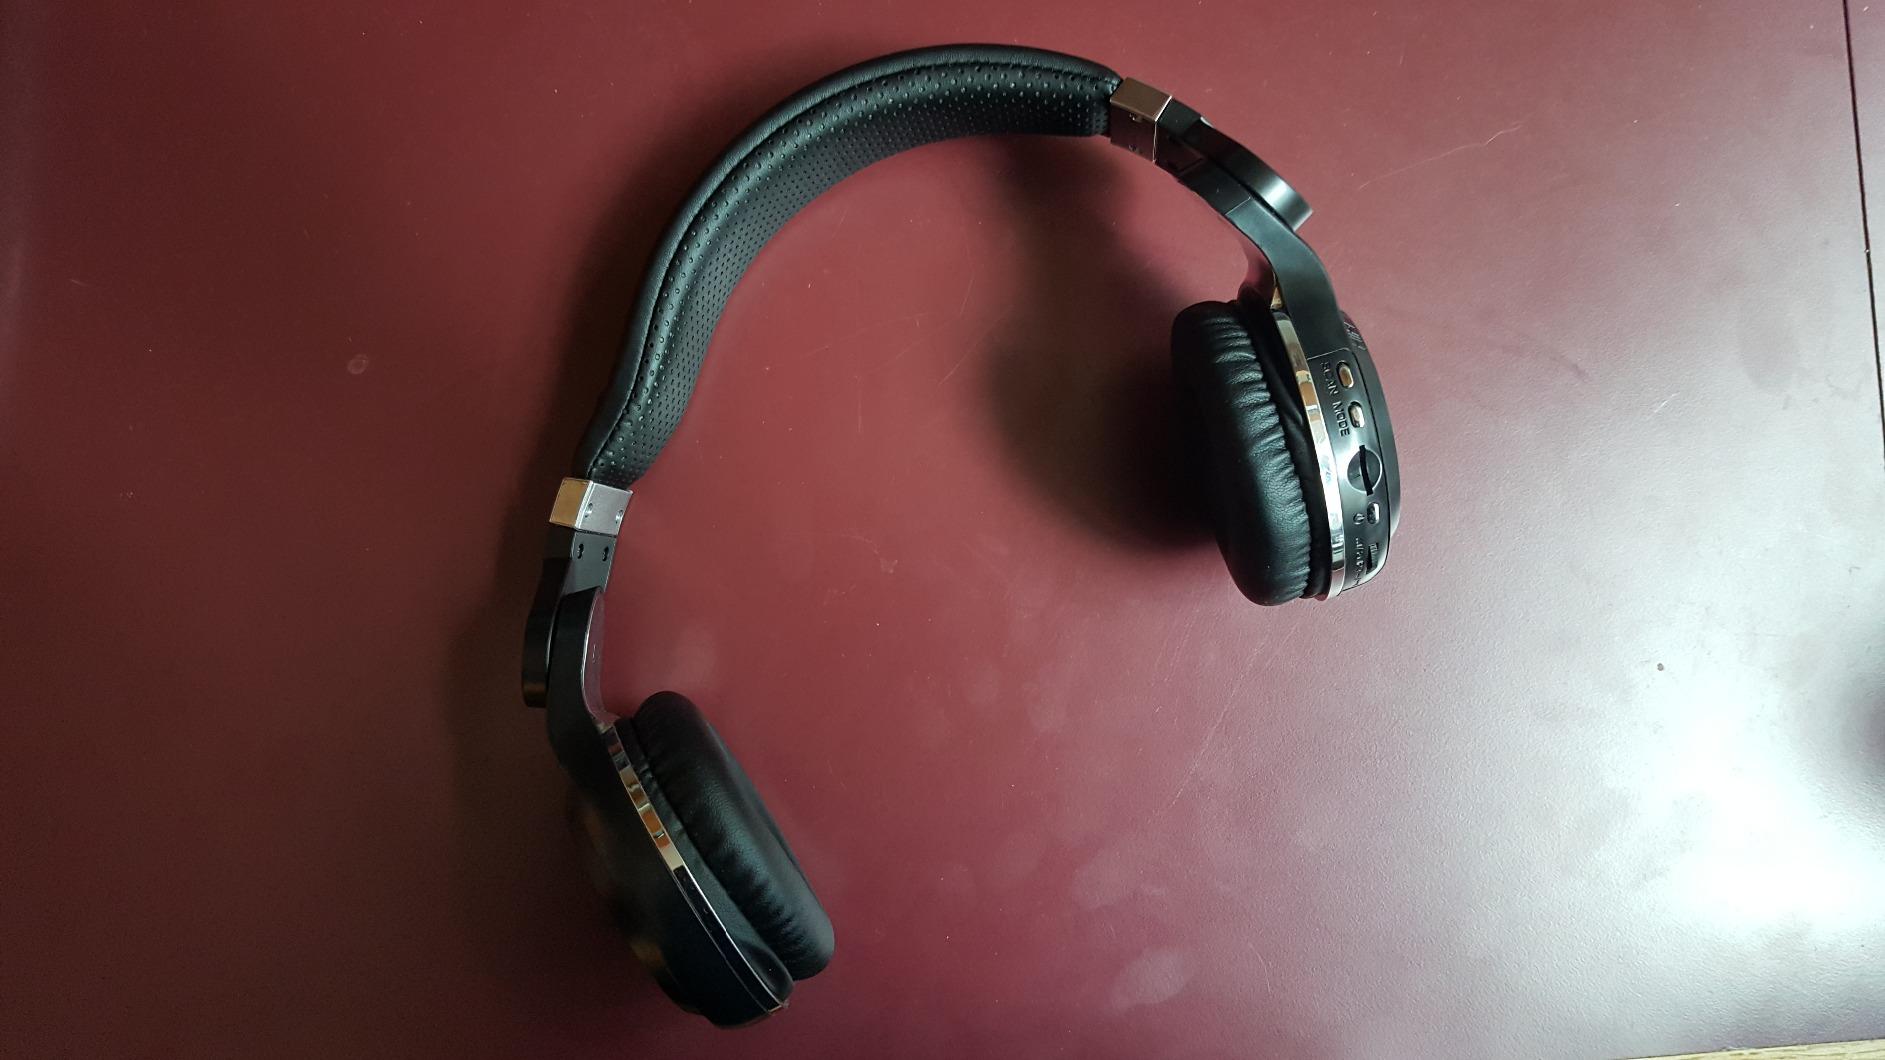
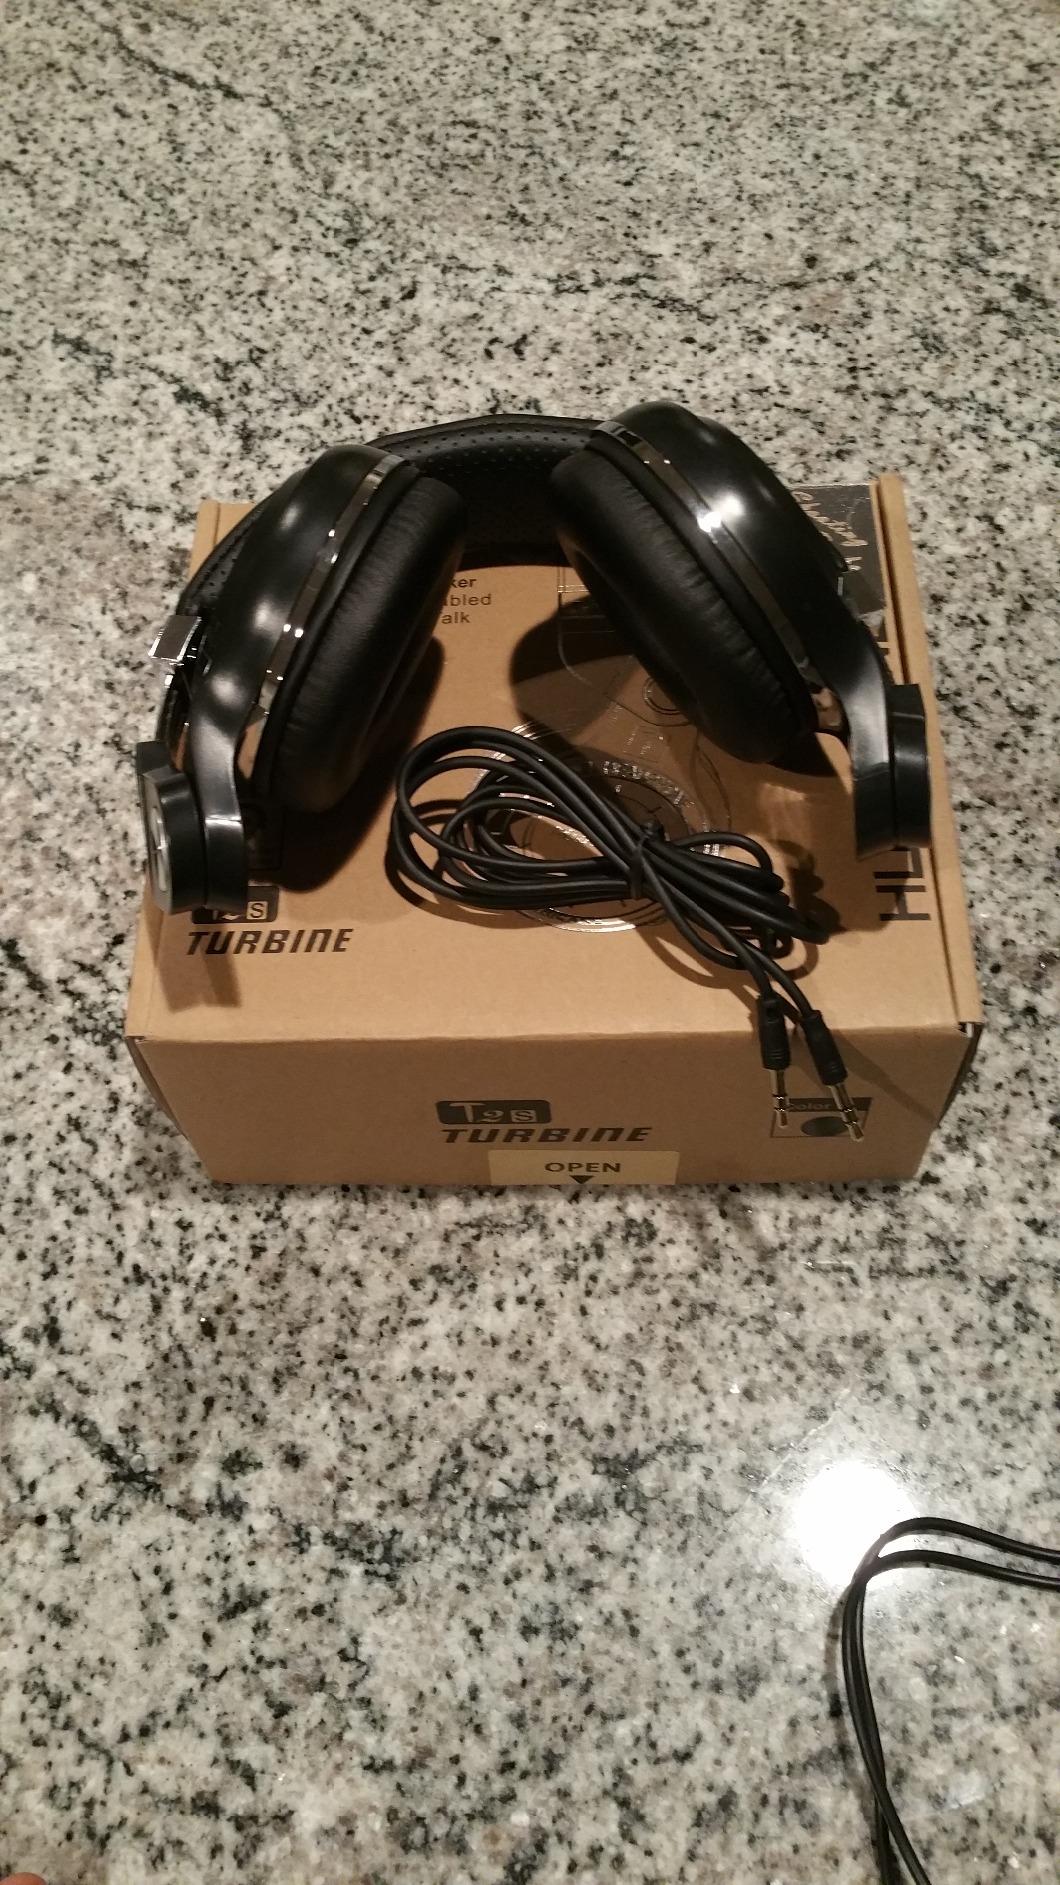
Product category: headphones
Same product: no